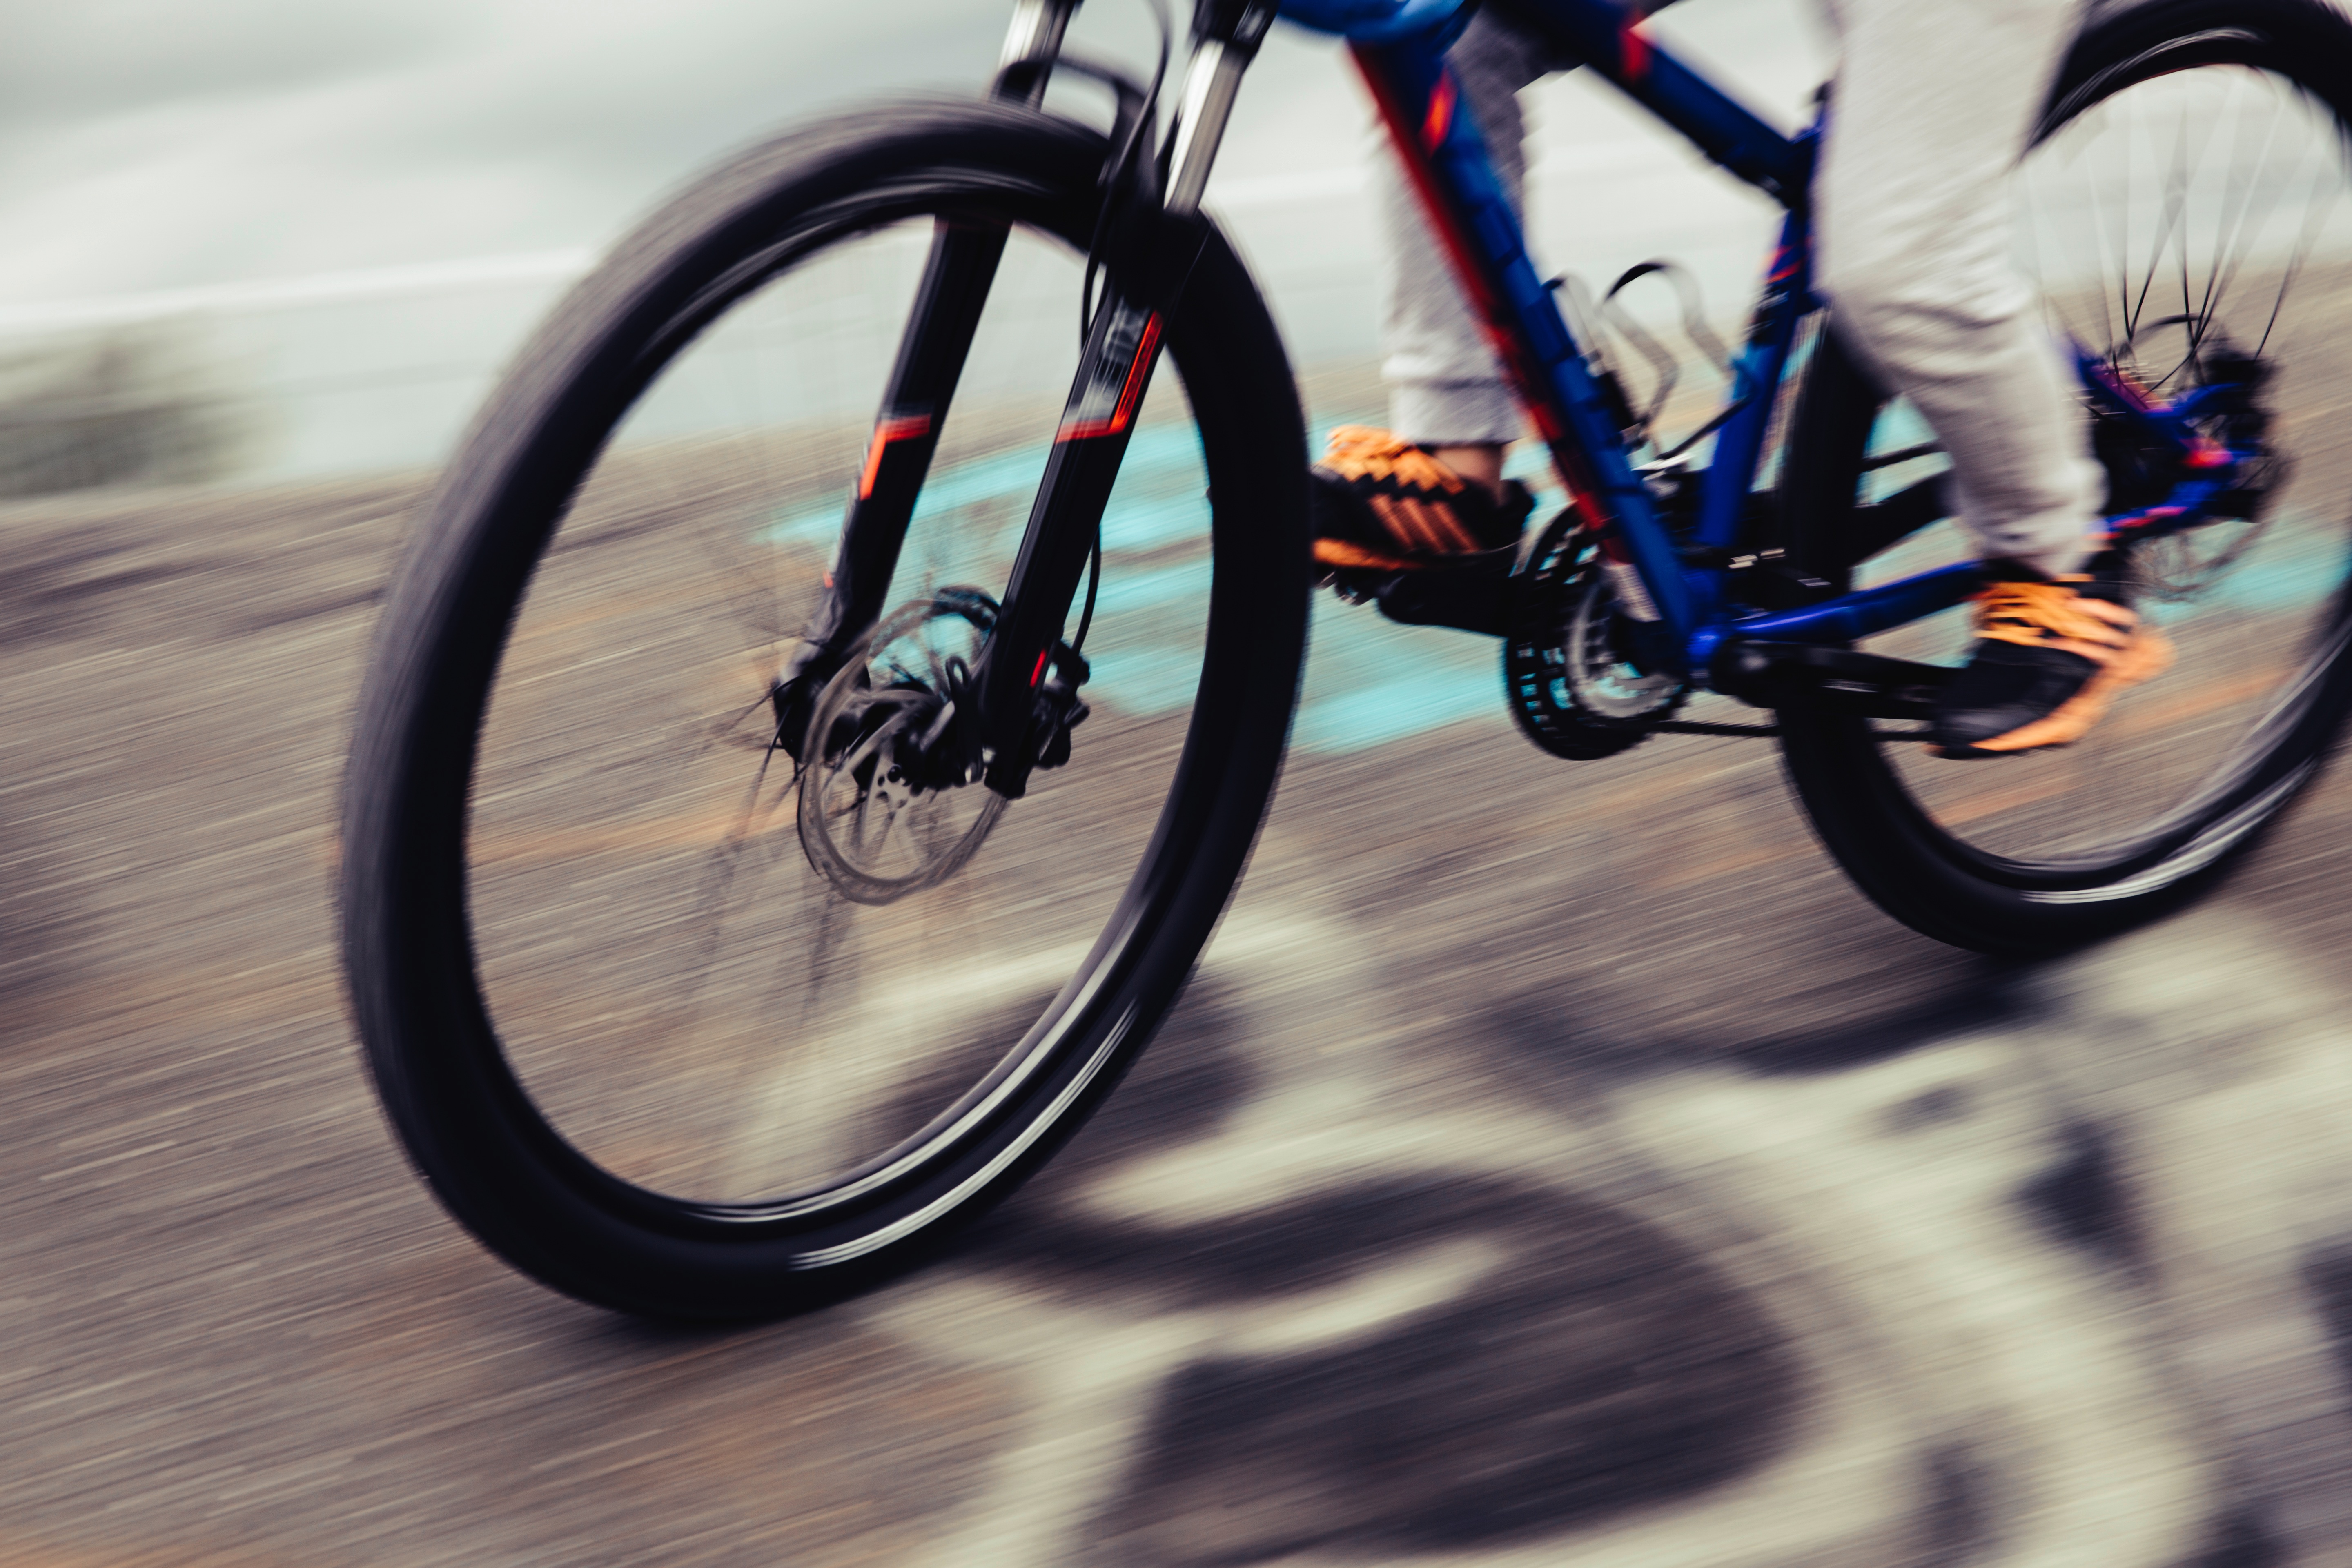
wheel, bicycle, spring, vehicle, black, sports equipment, mountain bike, close up, cycling, road cycling, land vehicle, cycle sport, cyclo cross bicycle, cyclo cross, bicycle racing, road bicycle, racing bicycle